Havana Club

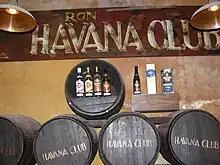
Museo Havana Club, panoramio

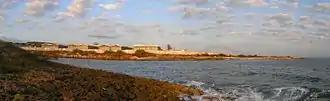
The current distillery in Santa Cruz del Norte

The Arechabala family founded a distillery in Cardenas, Cuba in 1878. Later renamed José Arechabala S.A., the company created the Havana Club brand in 1934 and sold rum under that name in both Cuba and the United States. The company was nationalized without compensation by the Castro government in 1960. The Arechabala family allege it was taken from them at gunpoint. Subsequently, much of the Arechabala family was forced to leave Cuba for Spain and the United States, while other members of the family were imprisoned.